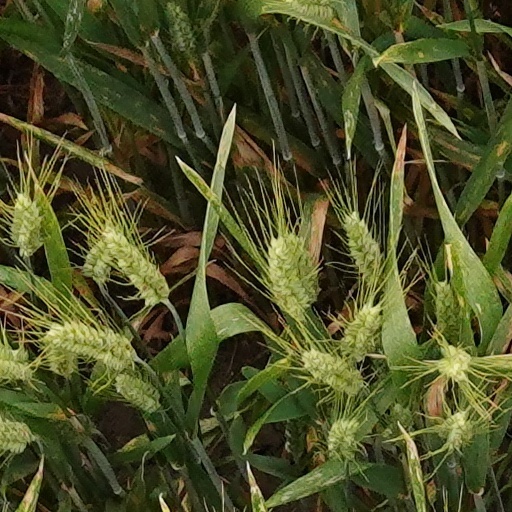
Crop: wheat